Kiseki No Hoshi Greenhouse

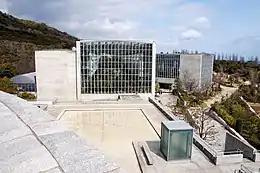
Kiseki No Hoshi Greenhouse

The , also known as the Miracle Planet Museum of Plants, is a botanical garden within a greenhouse located at Yumebutai 4 Banchi, Higashiura-cho, Tsuna, Awaji, Hyōgo, Japan. It is open most days; an admission fee is charged.